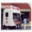
Label: truck